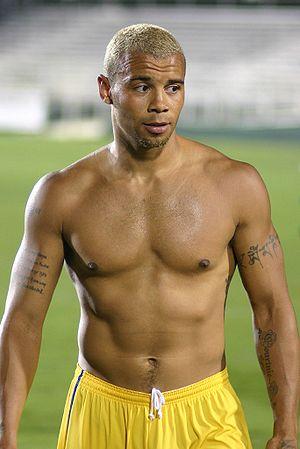
Deon Burton est un footballeur jamaïcain né le 25 octobre 1976 à Ashford. Attaquant, il évolue actuellement au York City en prêt du Gillingham FC.
L'équipe de Jamaïque de football est la sélection des joueurs de football jamaïcains représentant le pays lors des compétitions internationales sous l'égide de la Fédération de Jamaïque de football. Ses joueurs sont surnommés les « Reggae Boyz ».